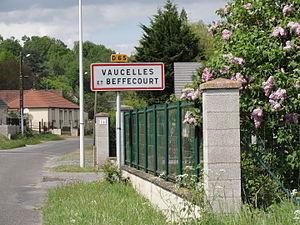
Vaucelles-et-Beffecourt est une commune française située dans le département de l'Aisne, en région Hauts-de-France.